Confirmation in the Catholic Church

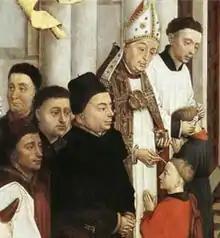
The "Seven Sacraments Altarpiece", by Rogier van der Weyden, depicting a Latin Church bishop administering confirmation in the 14th century

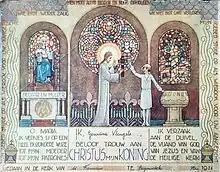
Certificate of confirmation of faith of 12-year old Gerardina Vleugels in Reijmerstok, Netherlands (1936)

Confirmation in the Catholic Church is one of the seven sacraments. It is also one of the three sacraments of initiation into the Catholic Church, the other two being Baptism and First Communion.